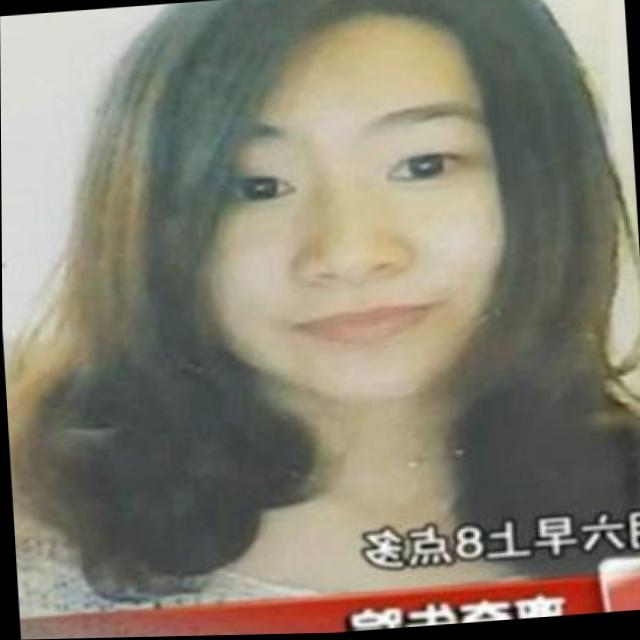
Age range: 21-44